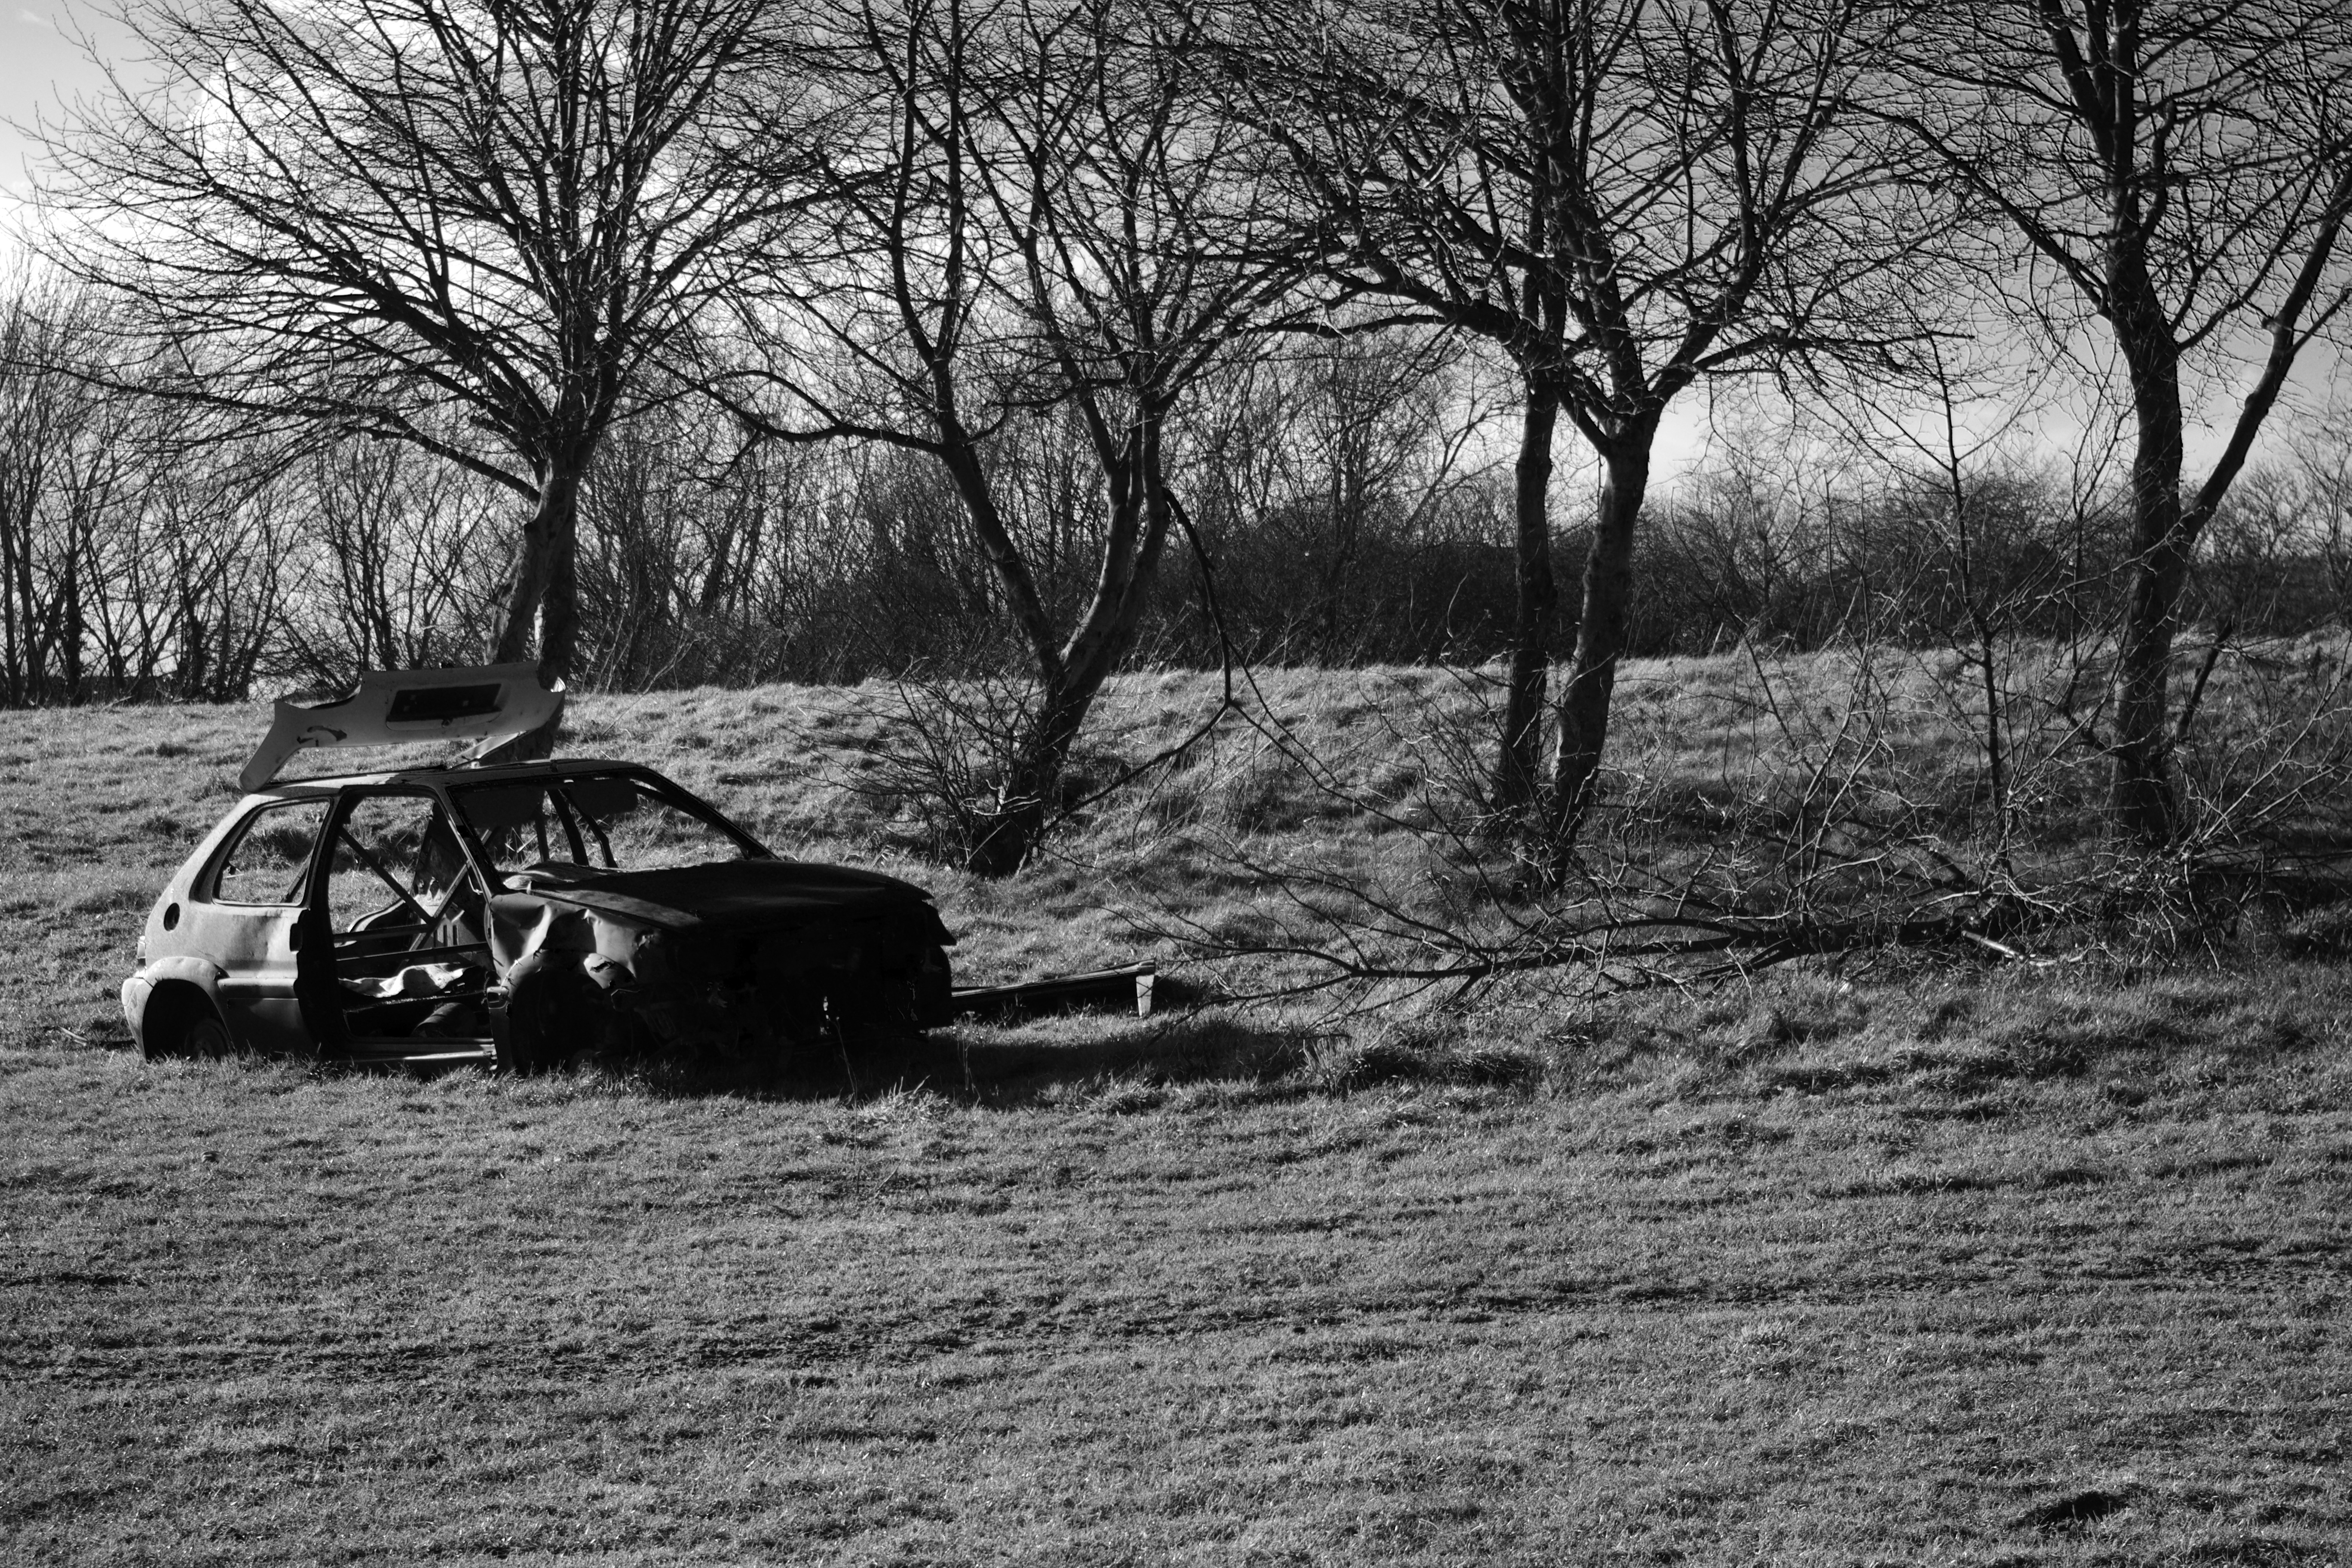
tree, grass, snow, winter, black and white, car, vehicle, weather, abandoned, monochrome, destroyed, london, abandon, wreck, wrecked, burned, stolen, rural area, theft, monochrome photography, atmospheric phenomenon, woody plant, thamesmead, joyrider, dumped, burnt out, vandalised, vandals